Grumman F-14 Tomcat

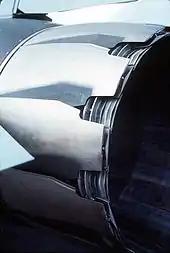

The last American F-14 combat mission was completed on 8 February 2006, when a pair of Tomcats landed aboard after one dropped a bomb over Iraq. During their final deployment with "Theodore Roosevelt", VF-31 and VF-213 collectively completed 1,163 combat sorties totaling 6,876 flight hours, and dropped of ordnance during reconnaissance, surveillance, and close air support missions in support of Operation Iraqi Freedom. USS "Theodore Roosevelt" launched an F-14D, of VF-31, for the last time on 28 July 2006; piloted by Lt. Blake Coleman and Lt. Cmdr Dave Lauderbaugh as RIO. The last two F-14 squadrons, the VF-31 Tomcatters and the VF-213 Black Lions conducted their last fly-in at Naval Air Station Oceana on 10 March 2006.